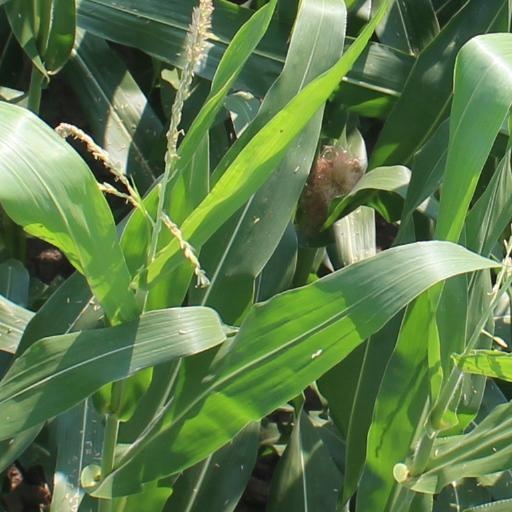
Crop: maize; corn